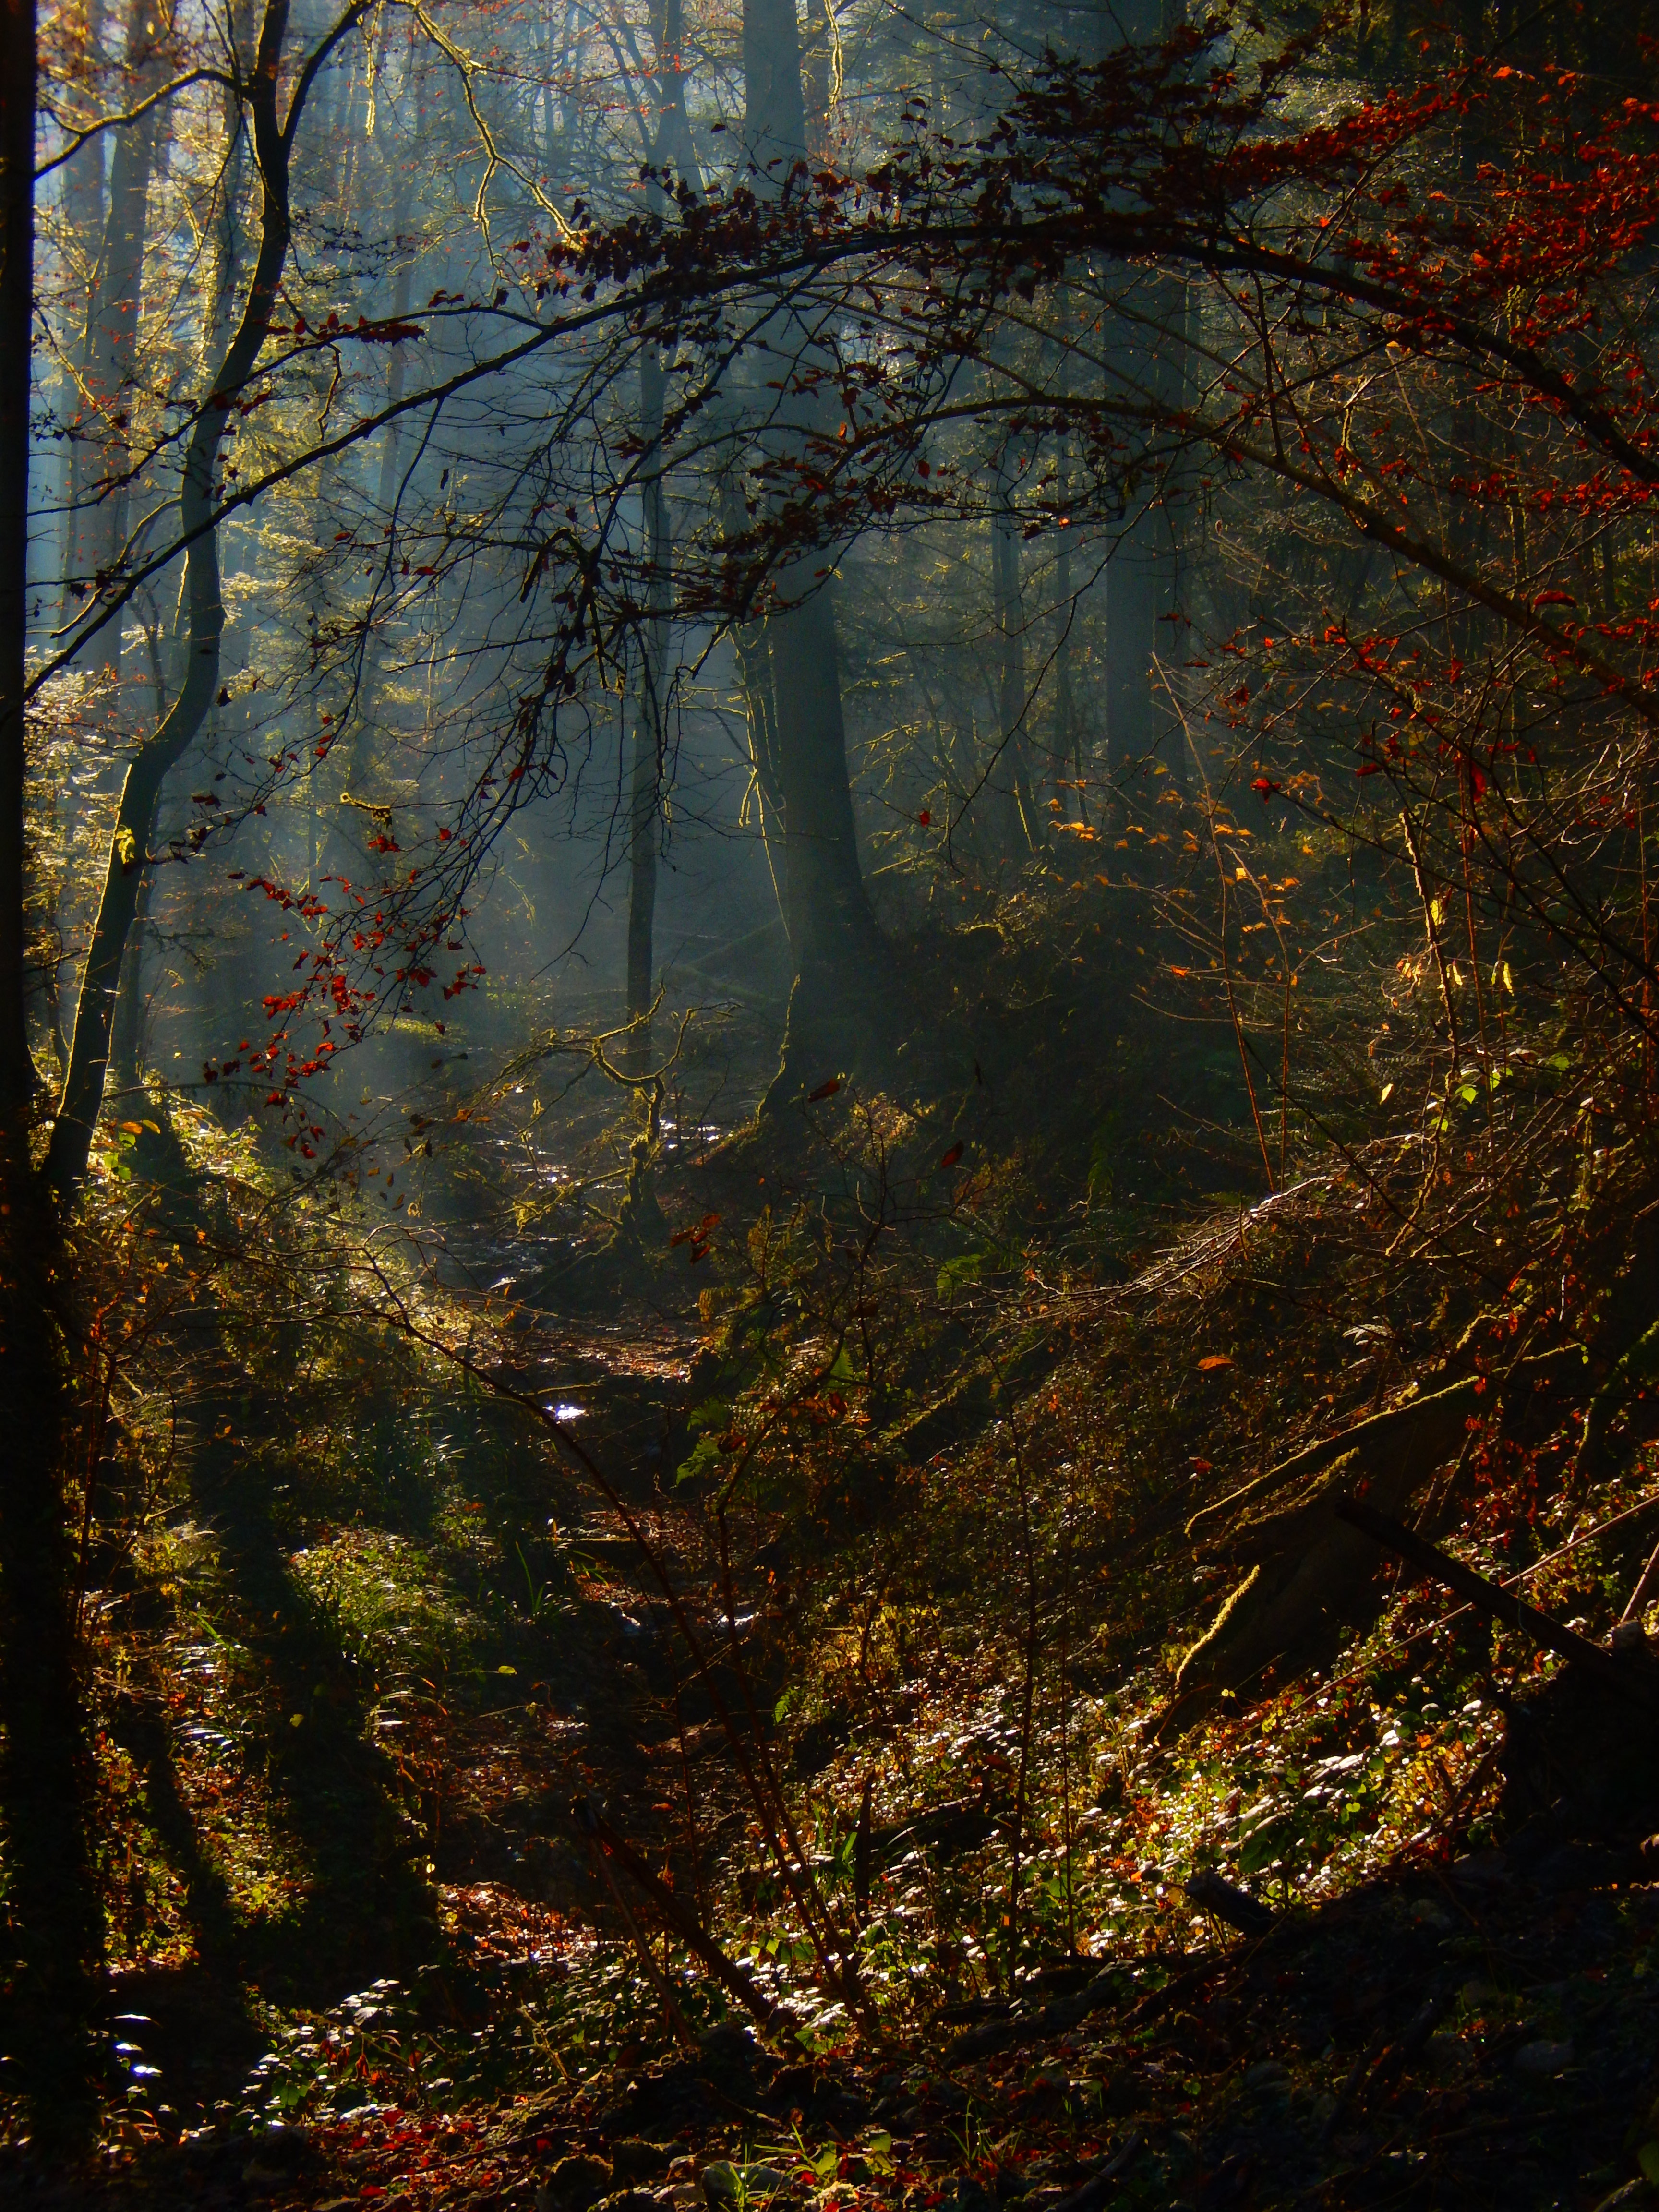
landscape, tree, nature, forest, branch, light, plant, sky, sunlight, morning, leaf, fall, atmosphere, mystical, mystery, evening, jungle, autumn, darkness, vegetation, rainforest, deciduous, grove, woodland, ecosystem, biome, old growth forest, woody plant, computer wallpaper, temperate broadleaf and mixed forest, temperate coniferous forest, spruce fir forest, tropical and subtropical coniferous forests, northern hardwood forest concept, valdivian temperate rain forest